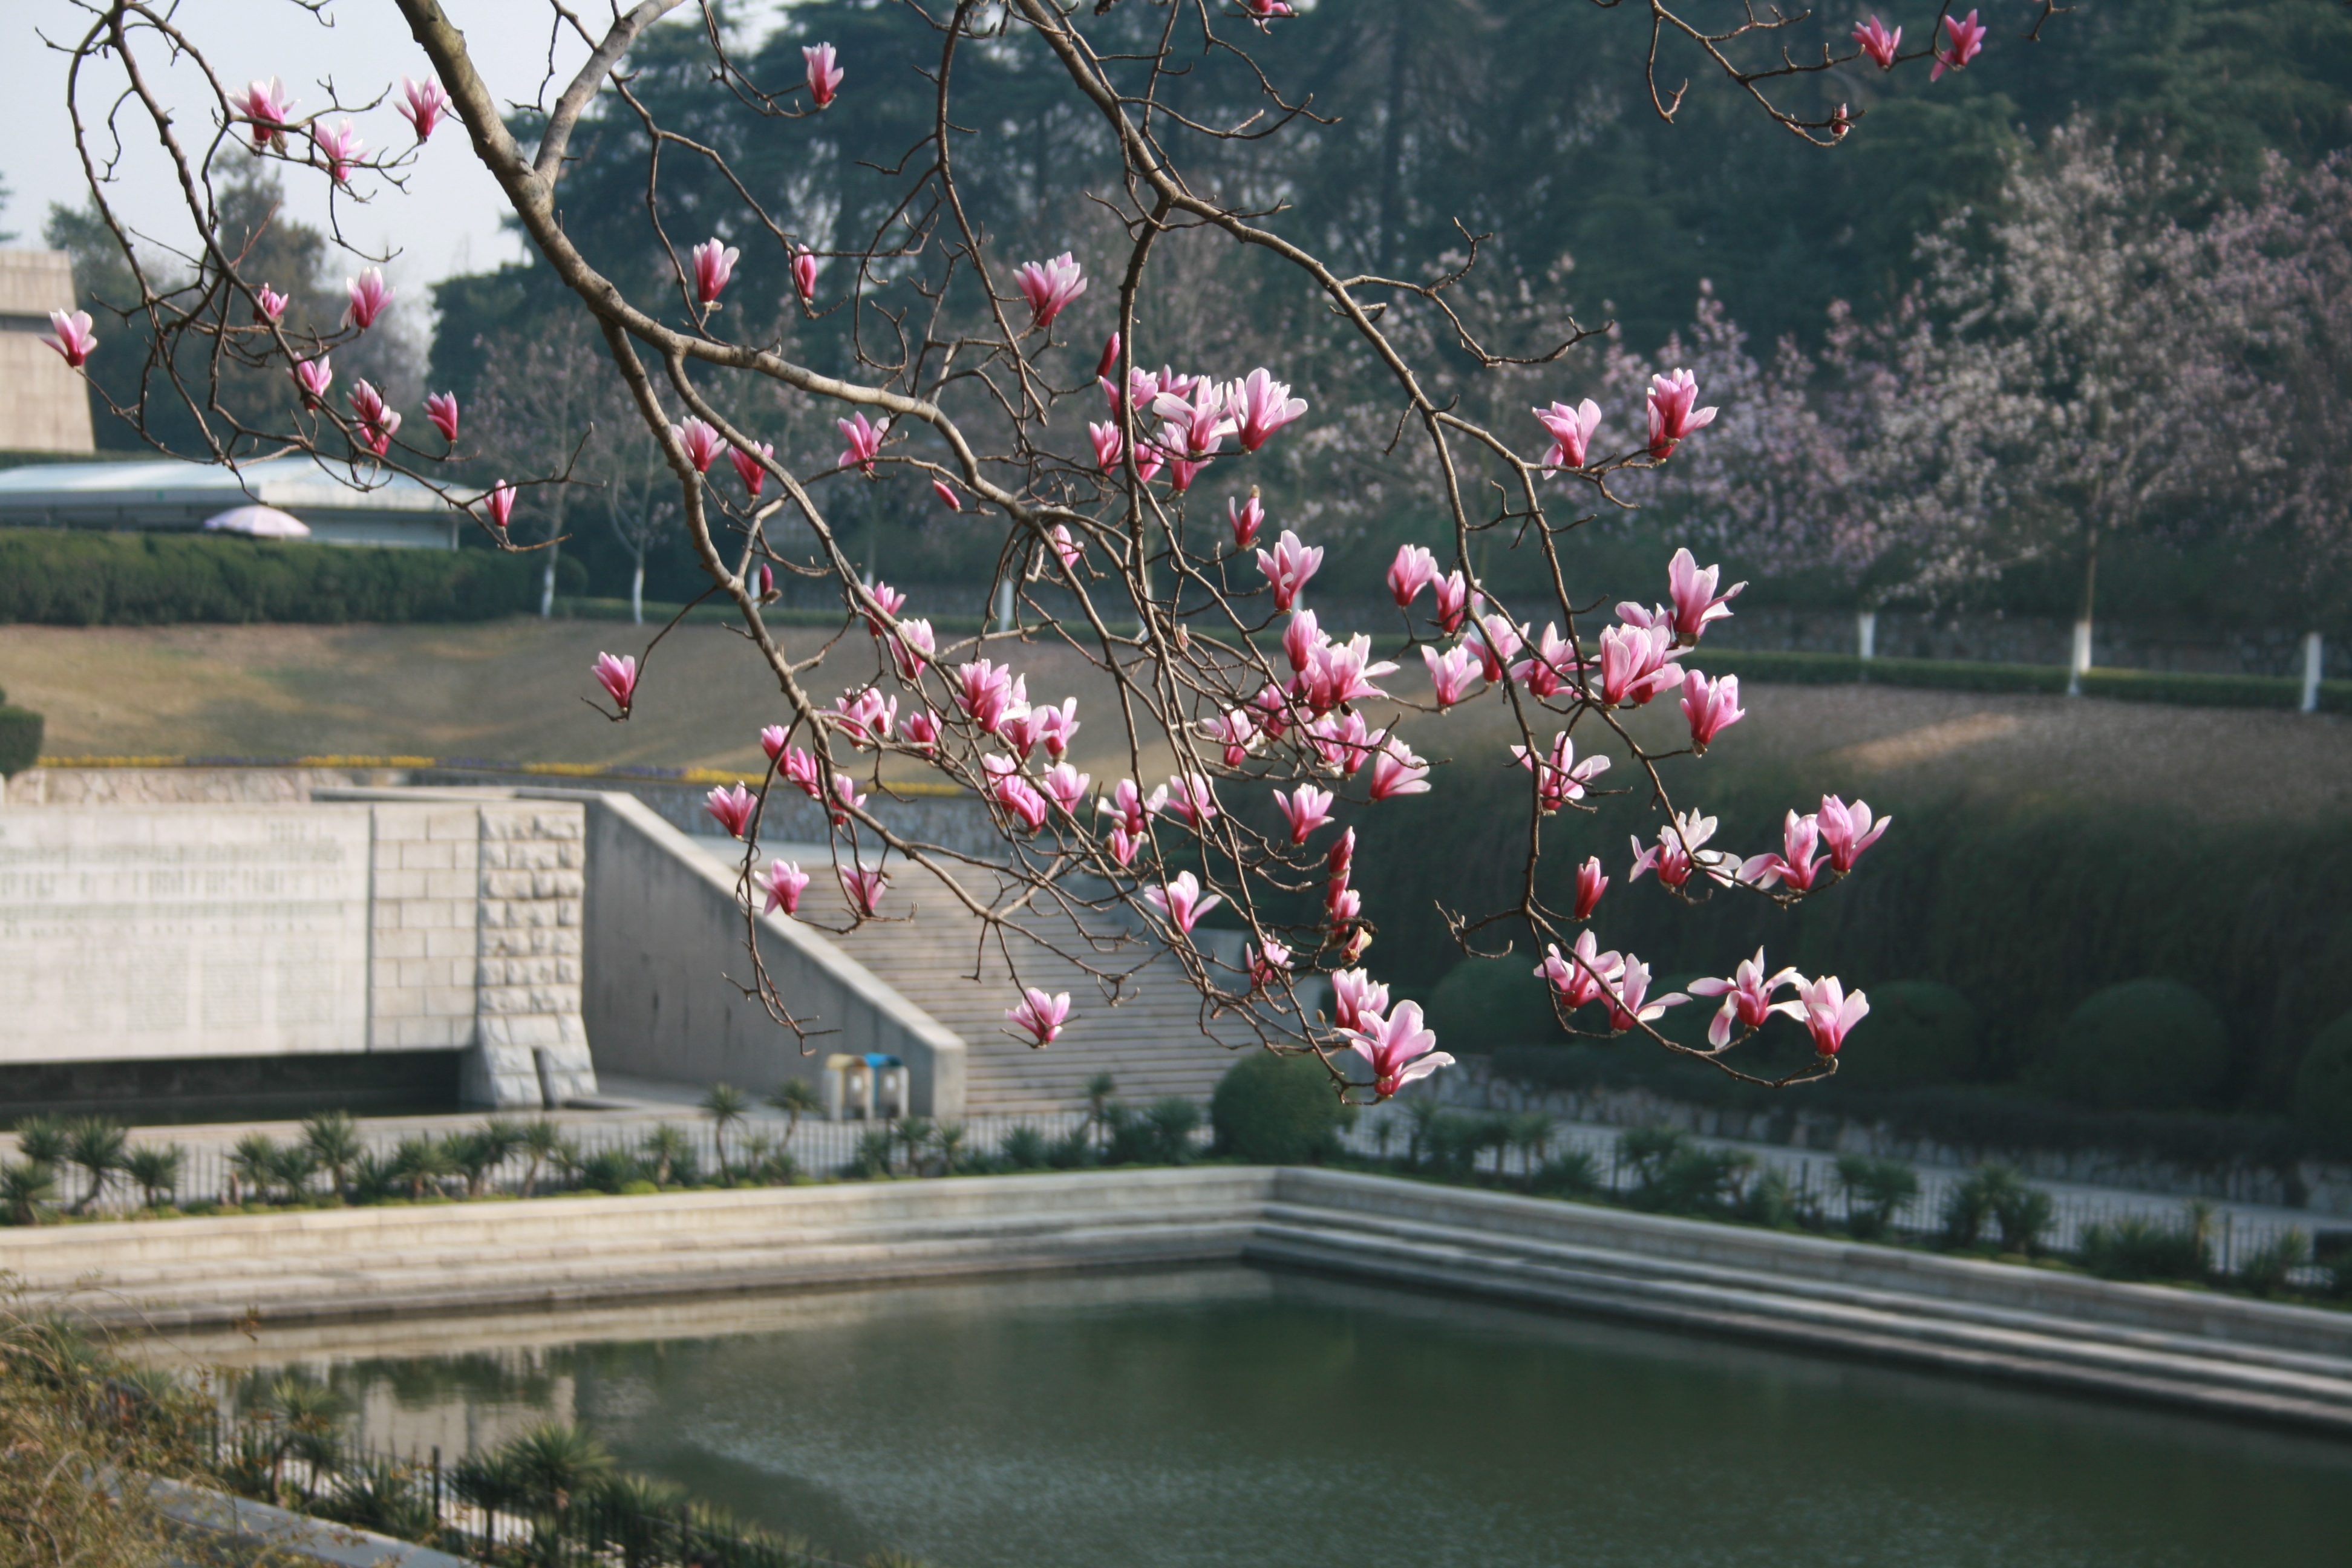
tree, blossom, plant, flower, spring, cemetery, tourism, cherry blossom, begonia, outing, memorial pool, nanjing, the terrace, the sun is shining, collecting folk songs